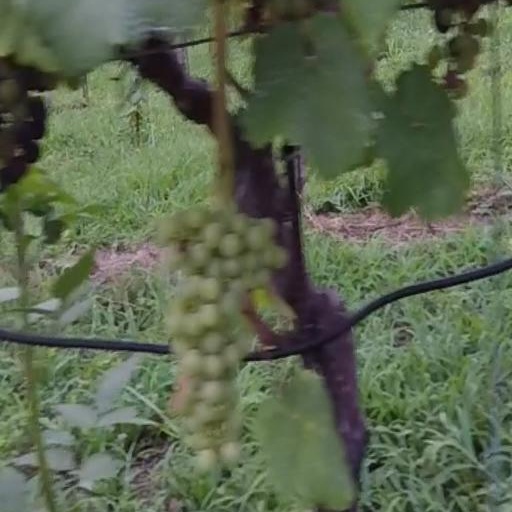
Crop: grape